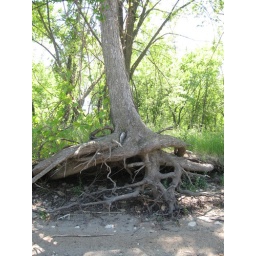
the river has washed away the ground out from under so many trees by the bank.